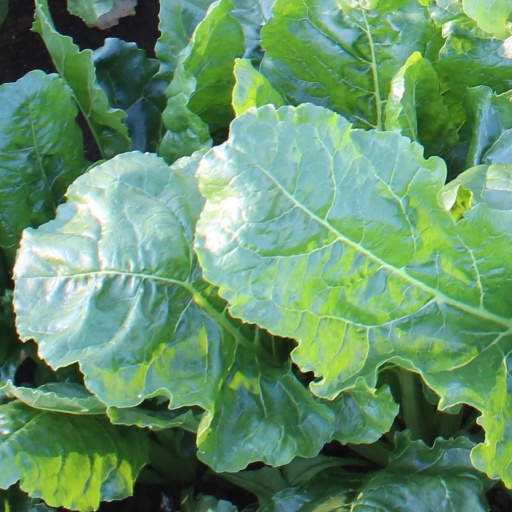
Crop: sugar beet